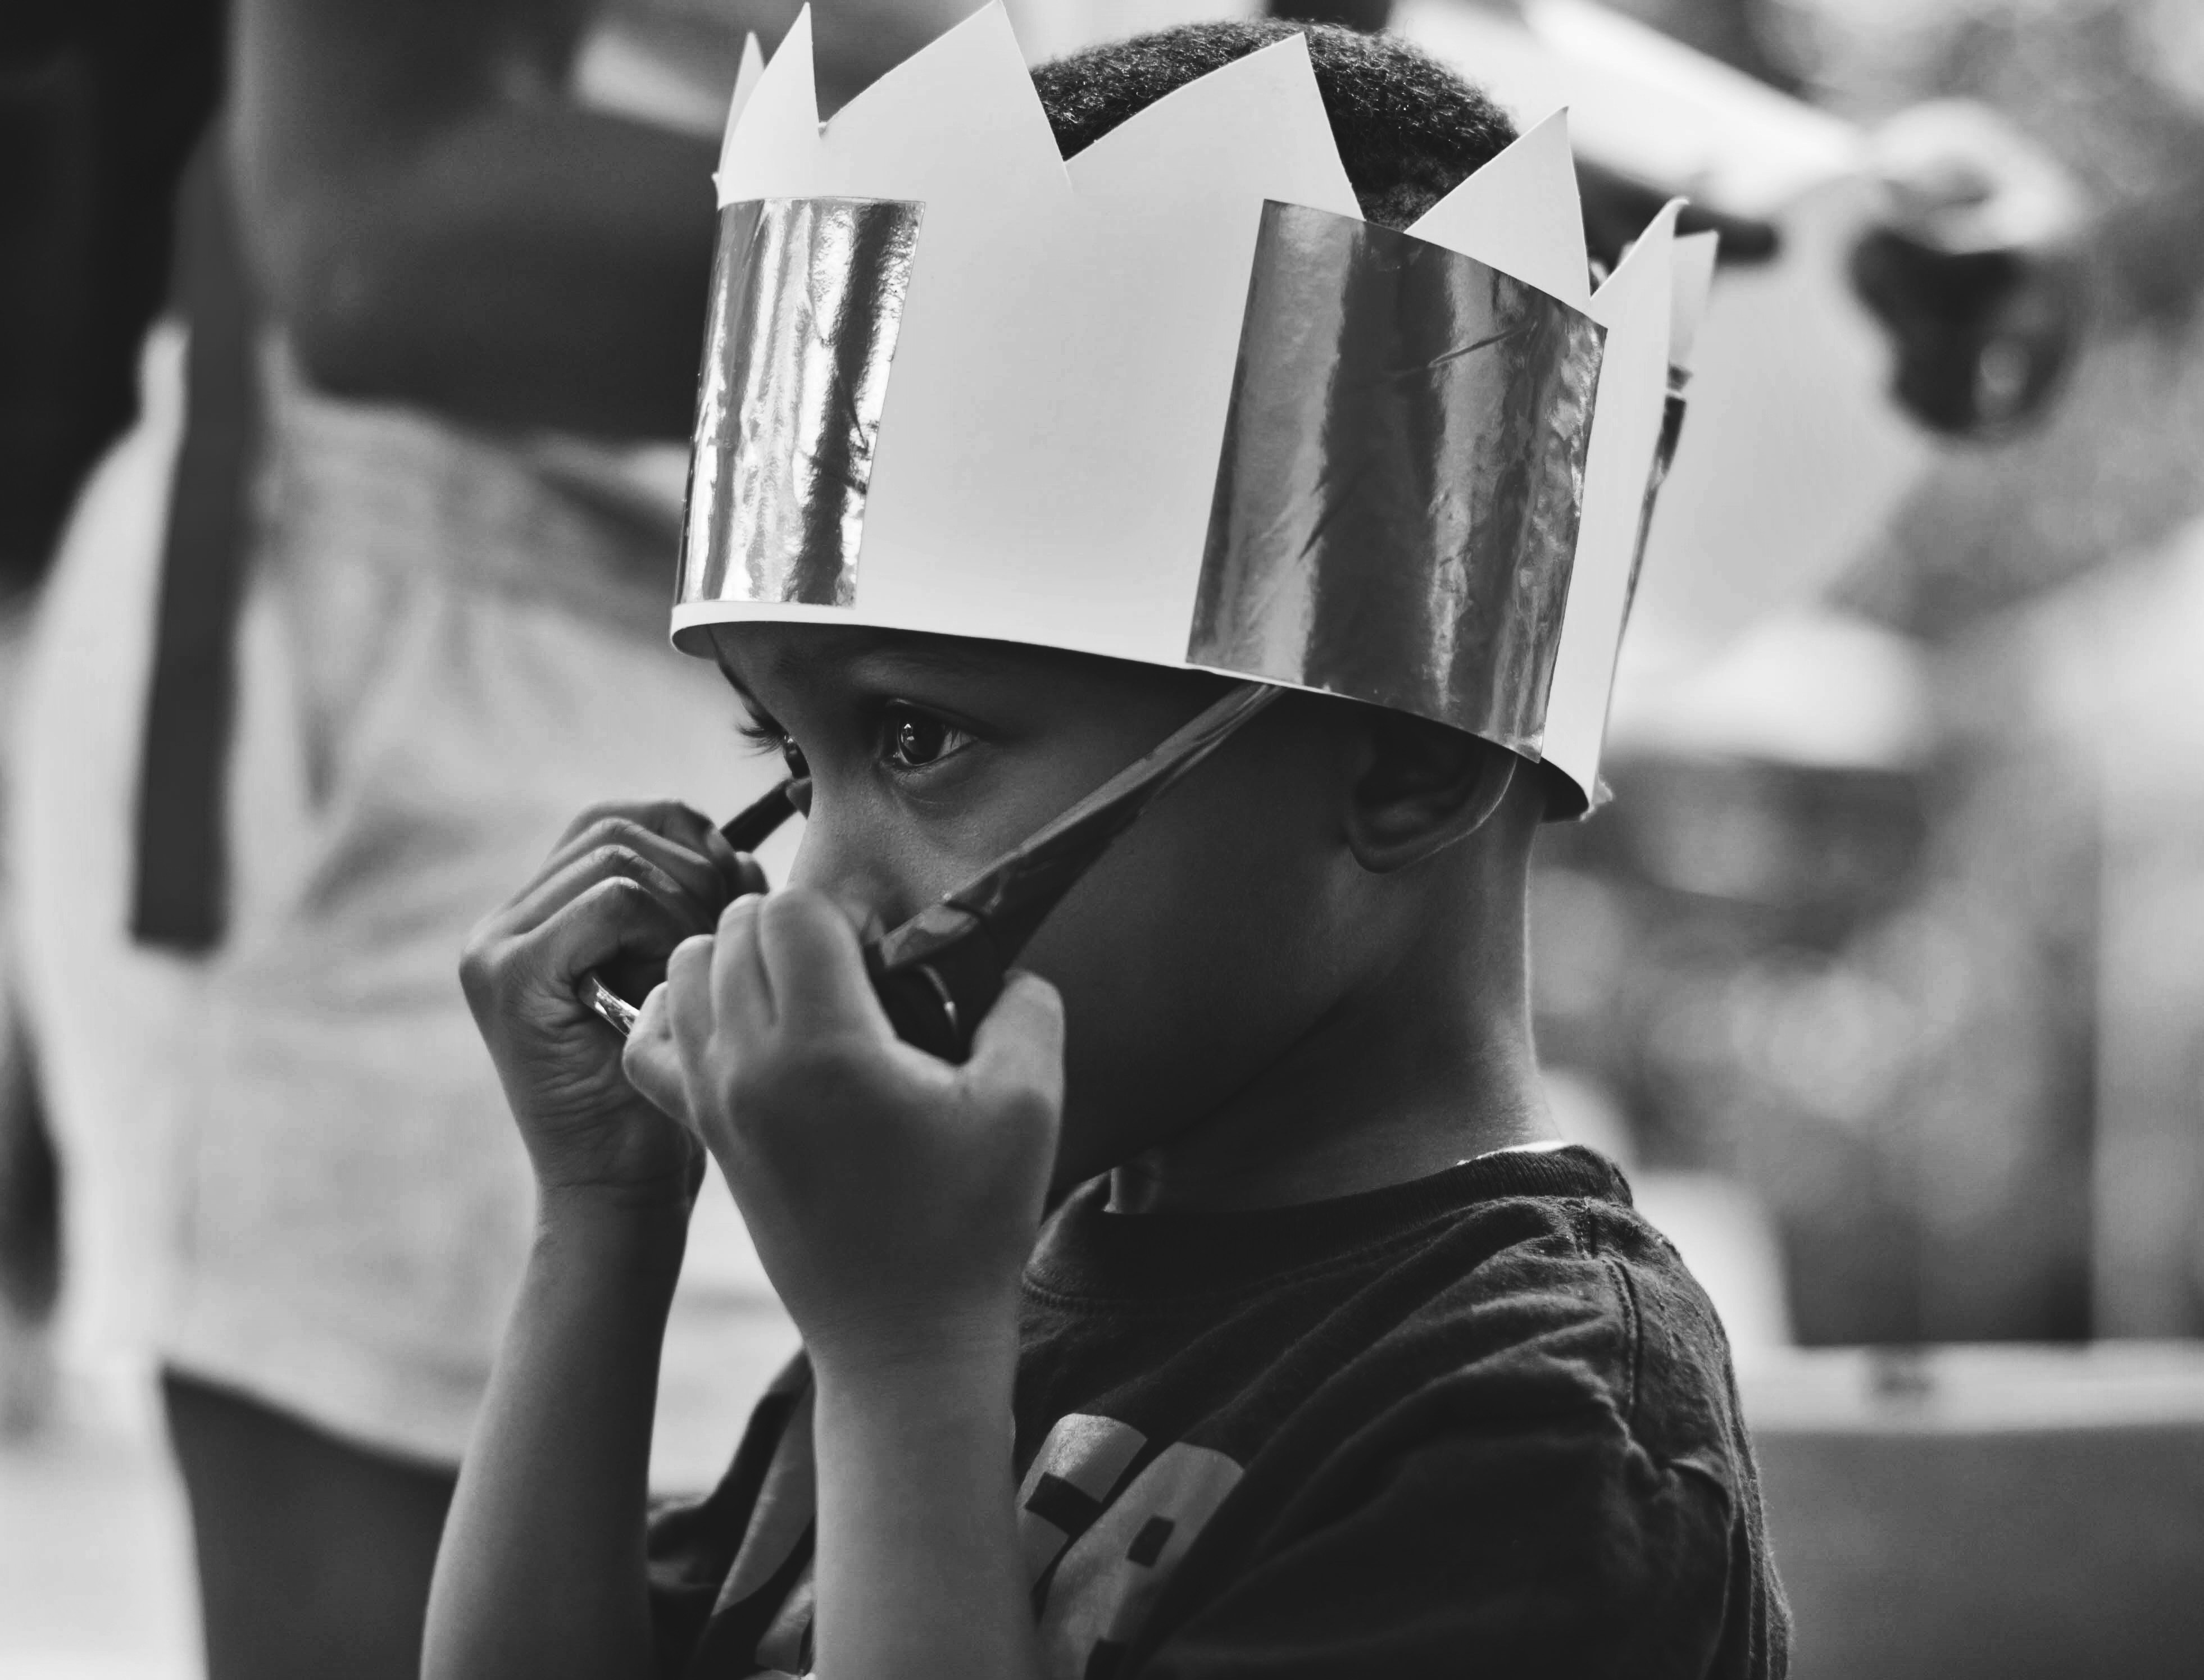
black and white, girl, white, photography, human, black, monochrome, photograph, snapshot, monochrome photography